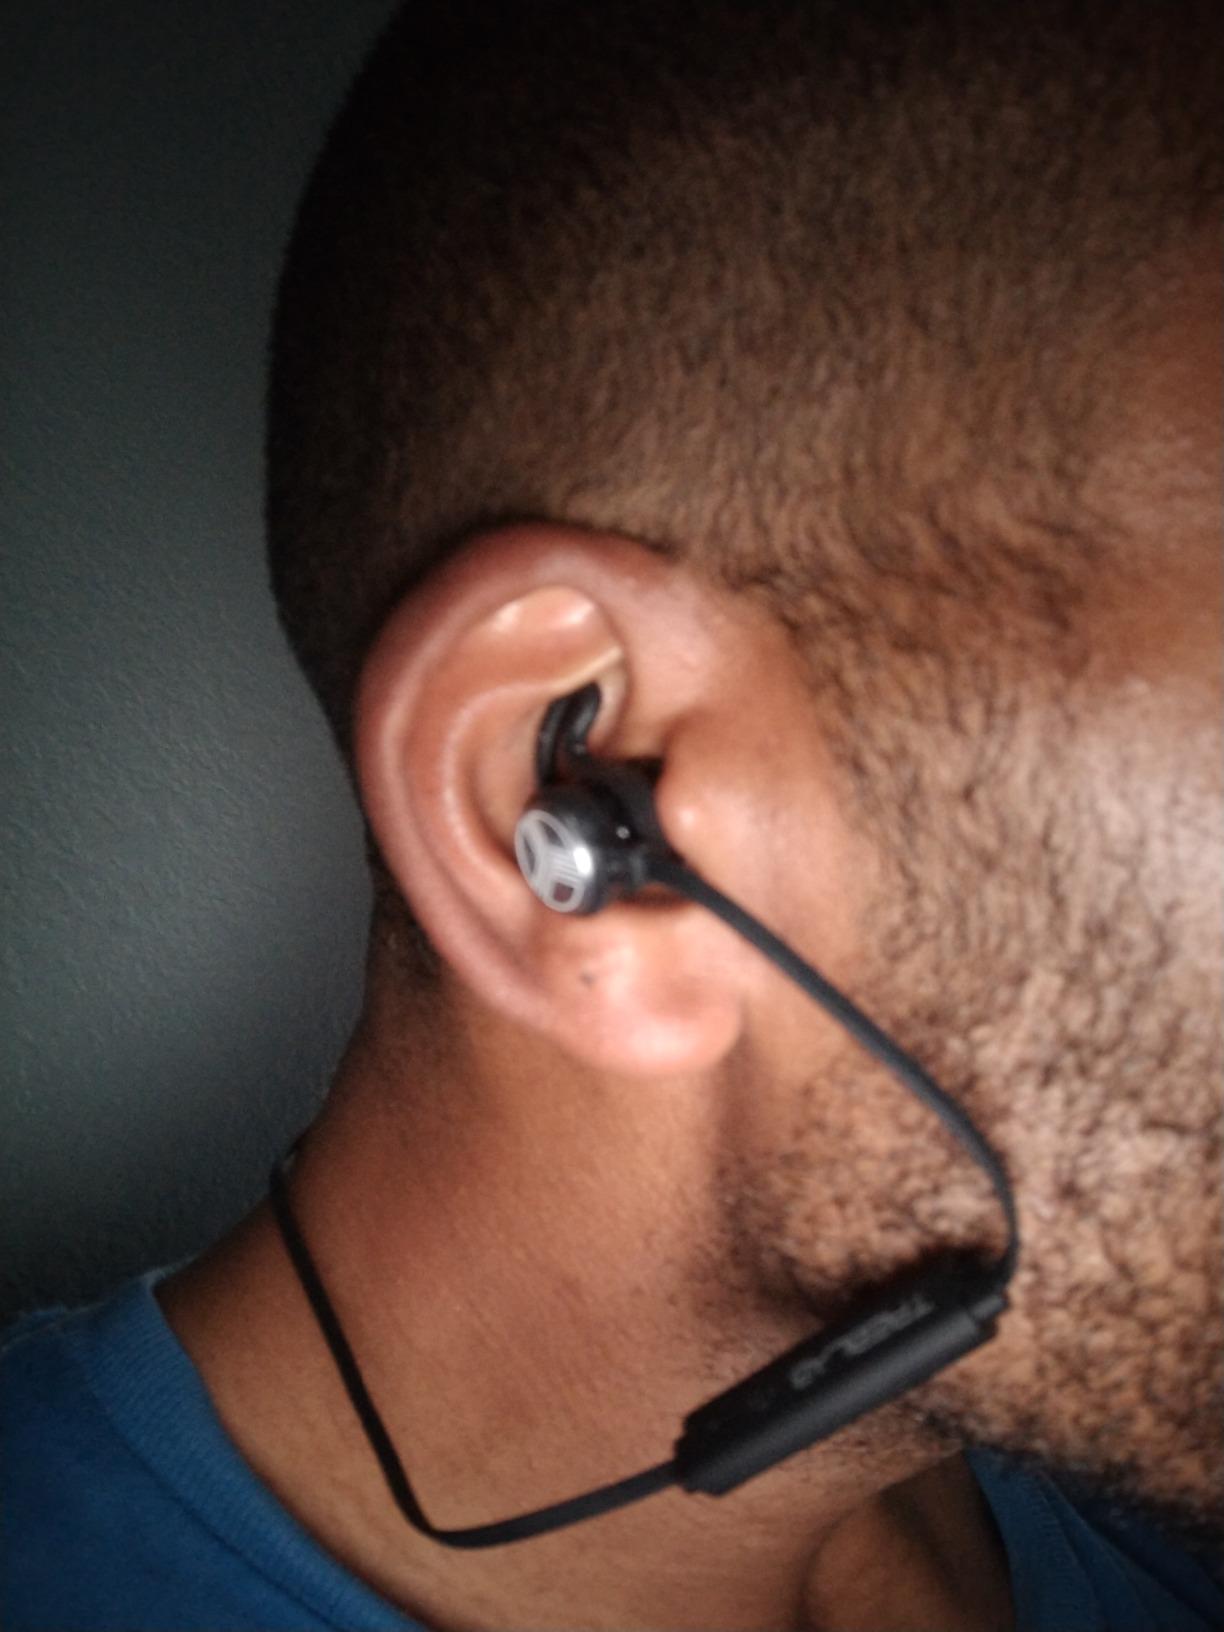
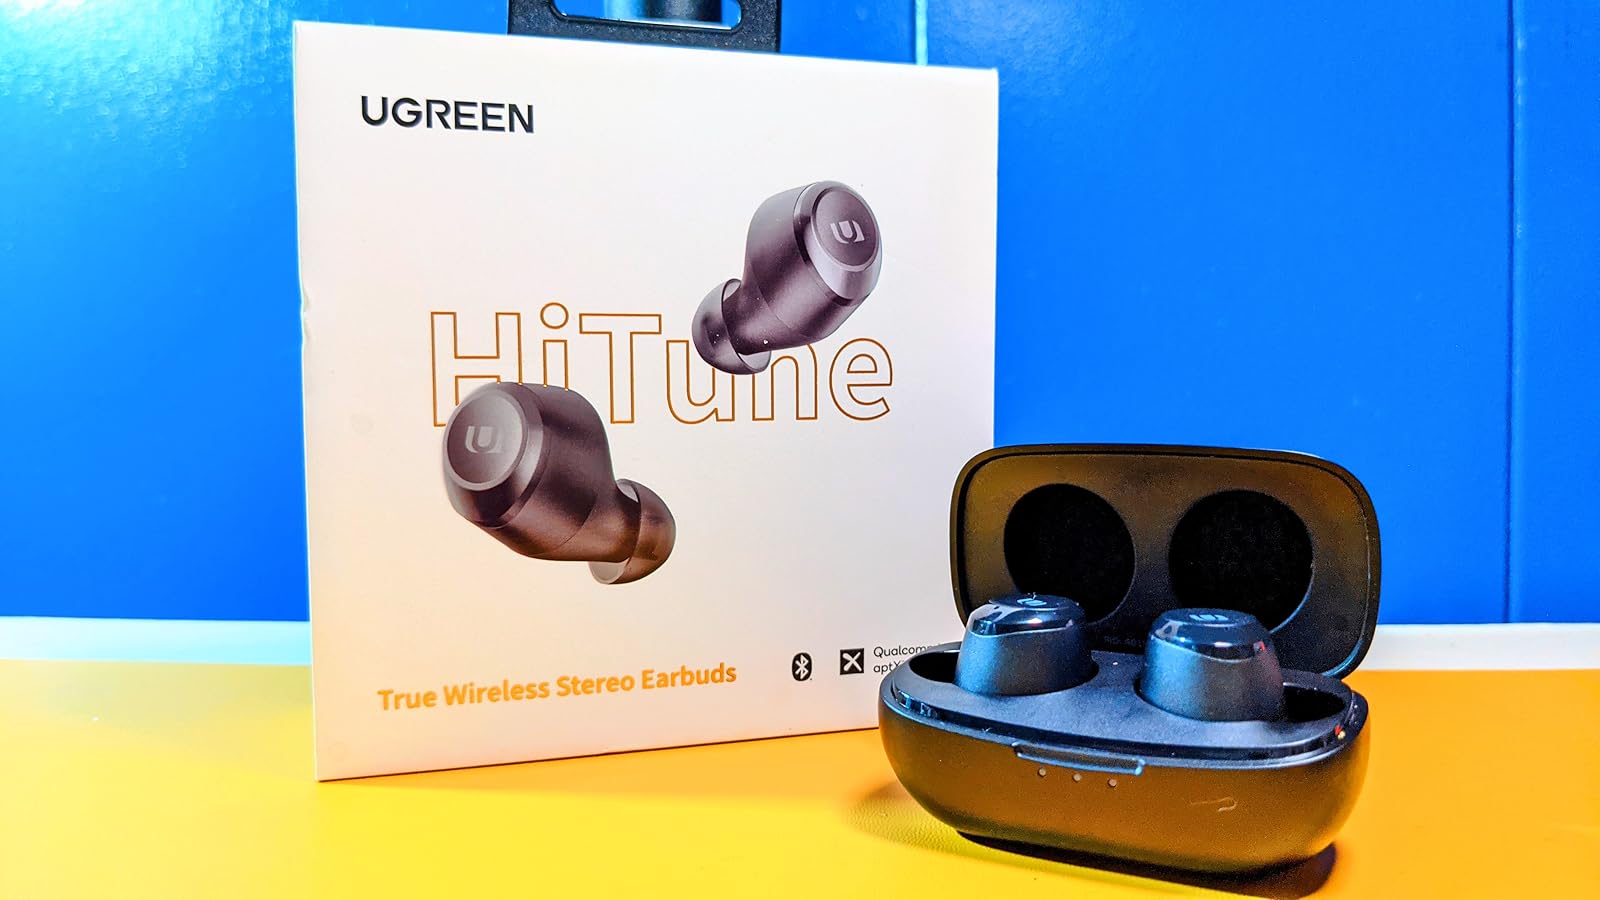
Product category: earbuds
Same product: no